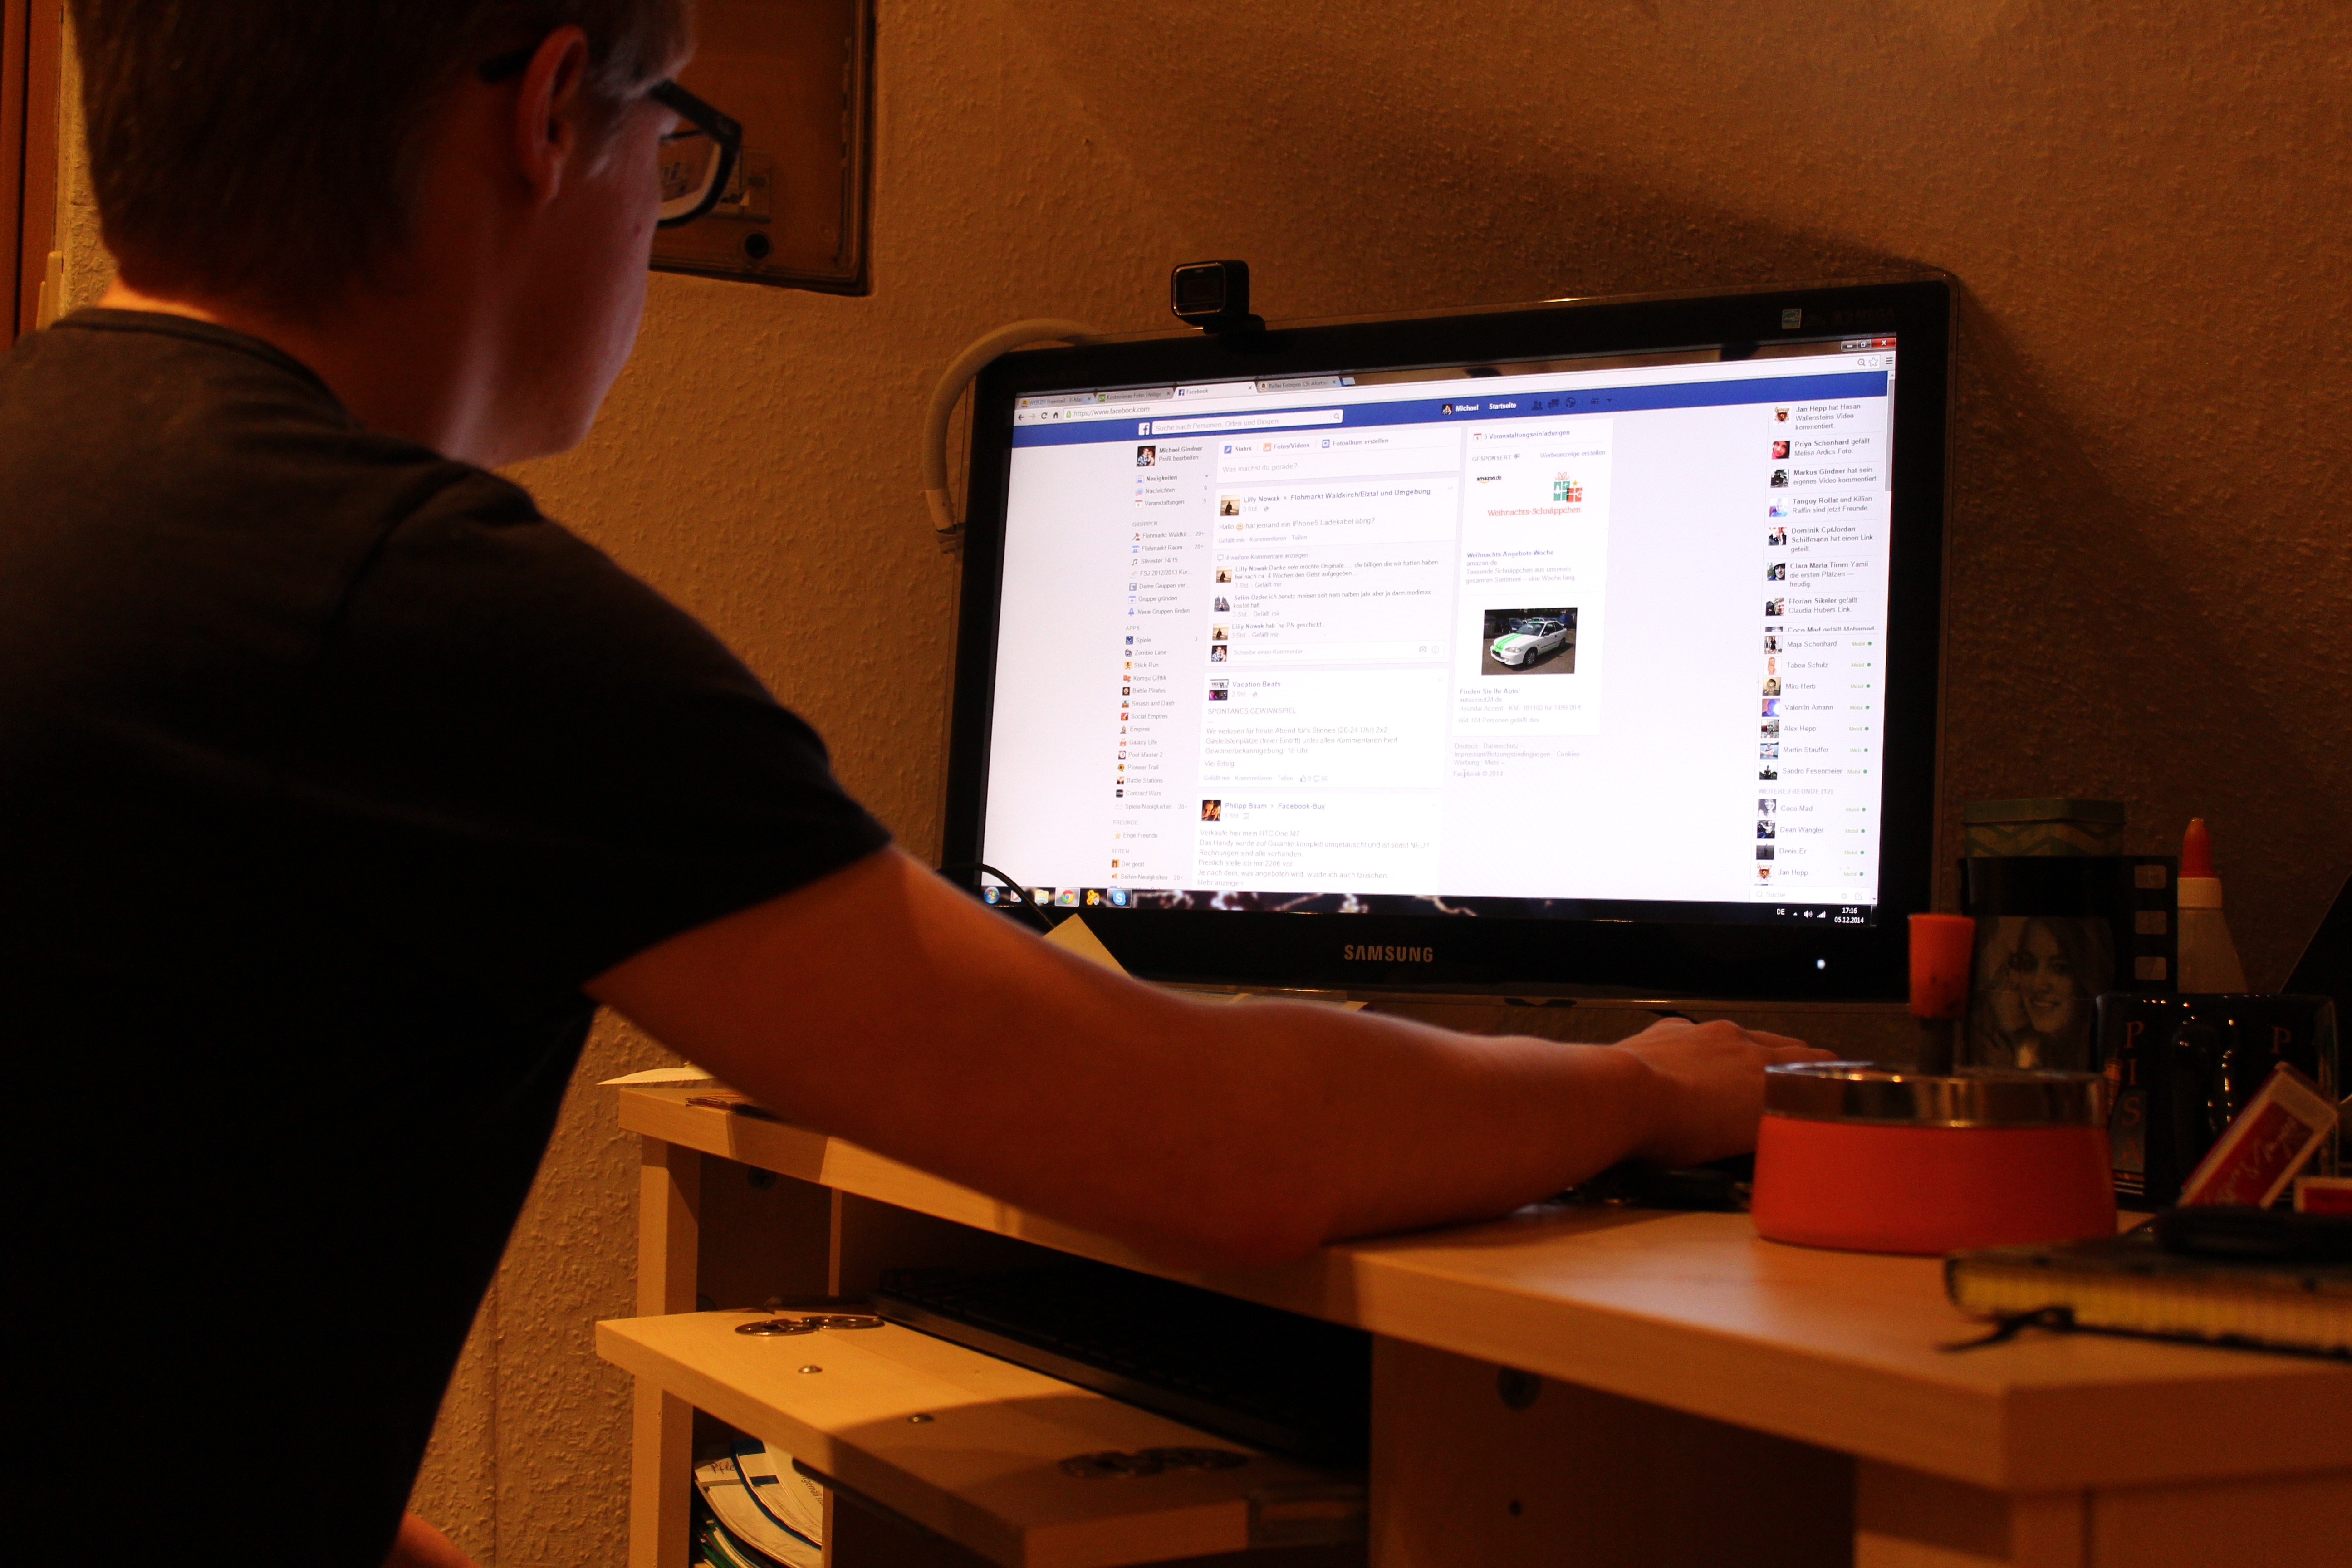
desk, computer, screen, mouse, atmosphere, office, communication, monitor, design, facebook, news, mood, network, addiction, edit, workplace, account, globalalisierung, personal computer, users, work rooms